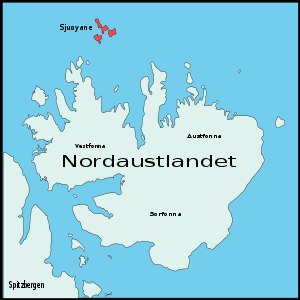
Syvøerne
Sjuøyane er markeret med rødt.
Syvøerne er en øgruppe beliggende nord for Nordaustlandet, og er den nordligste del af arkipelaget Svalbard. Øerne er ligger i Ishavet.